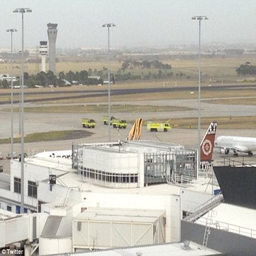
fire trucks rushed onto the tarmac to attend the incident